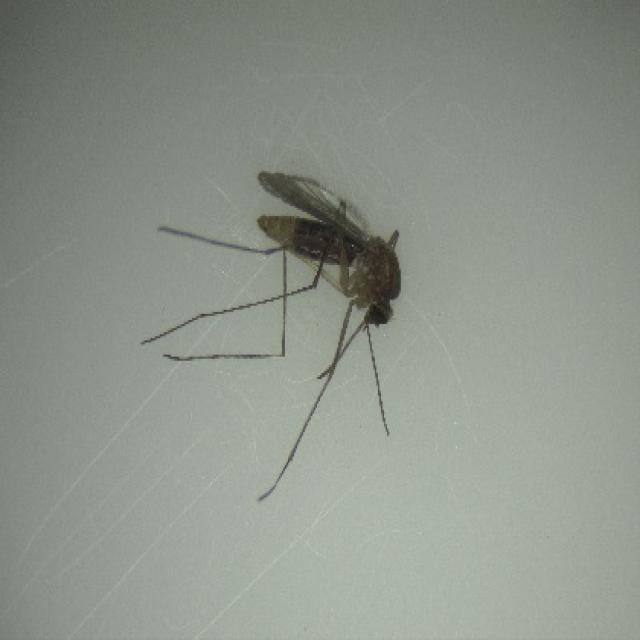
Species: culex_pipiens